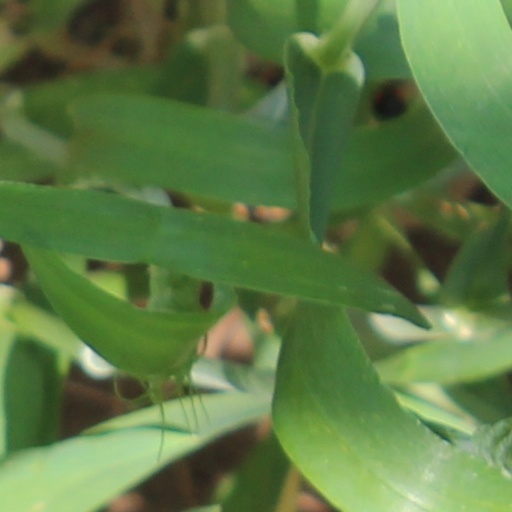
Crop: wheat